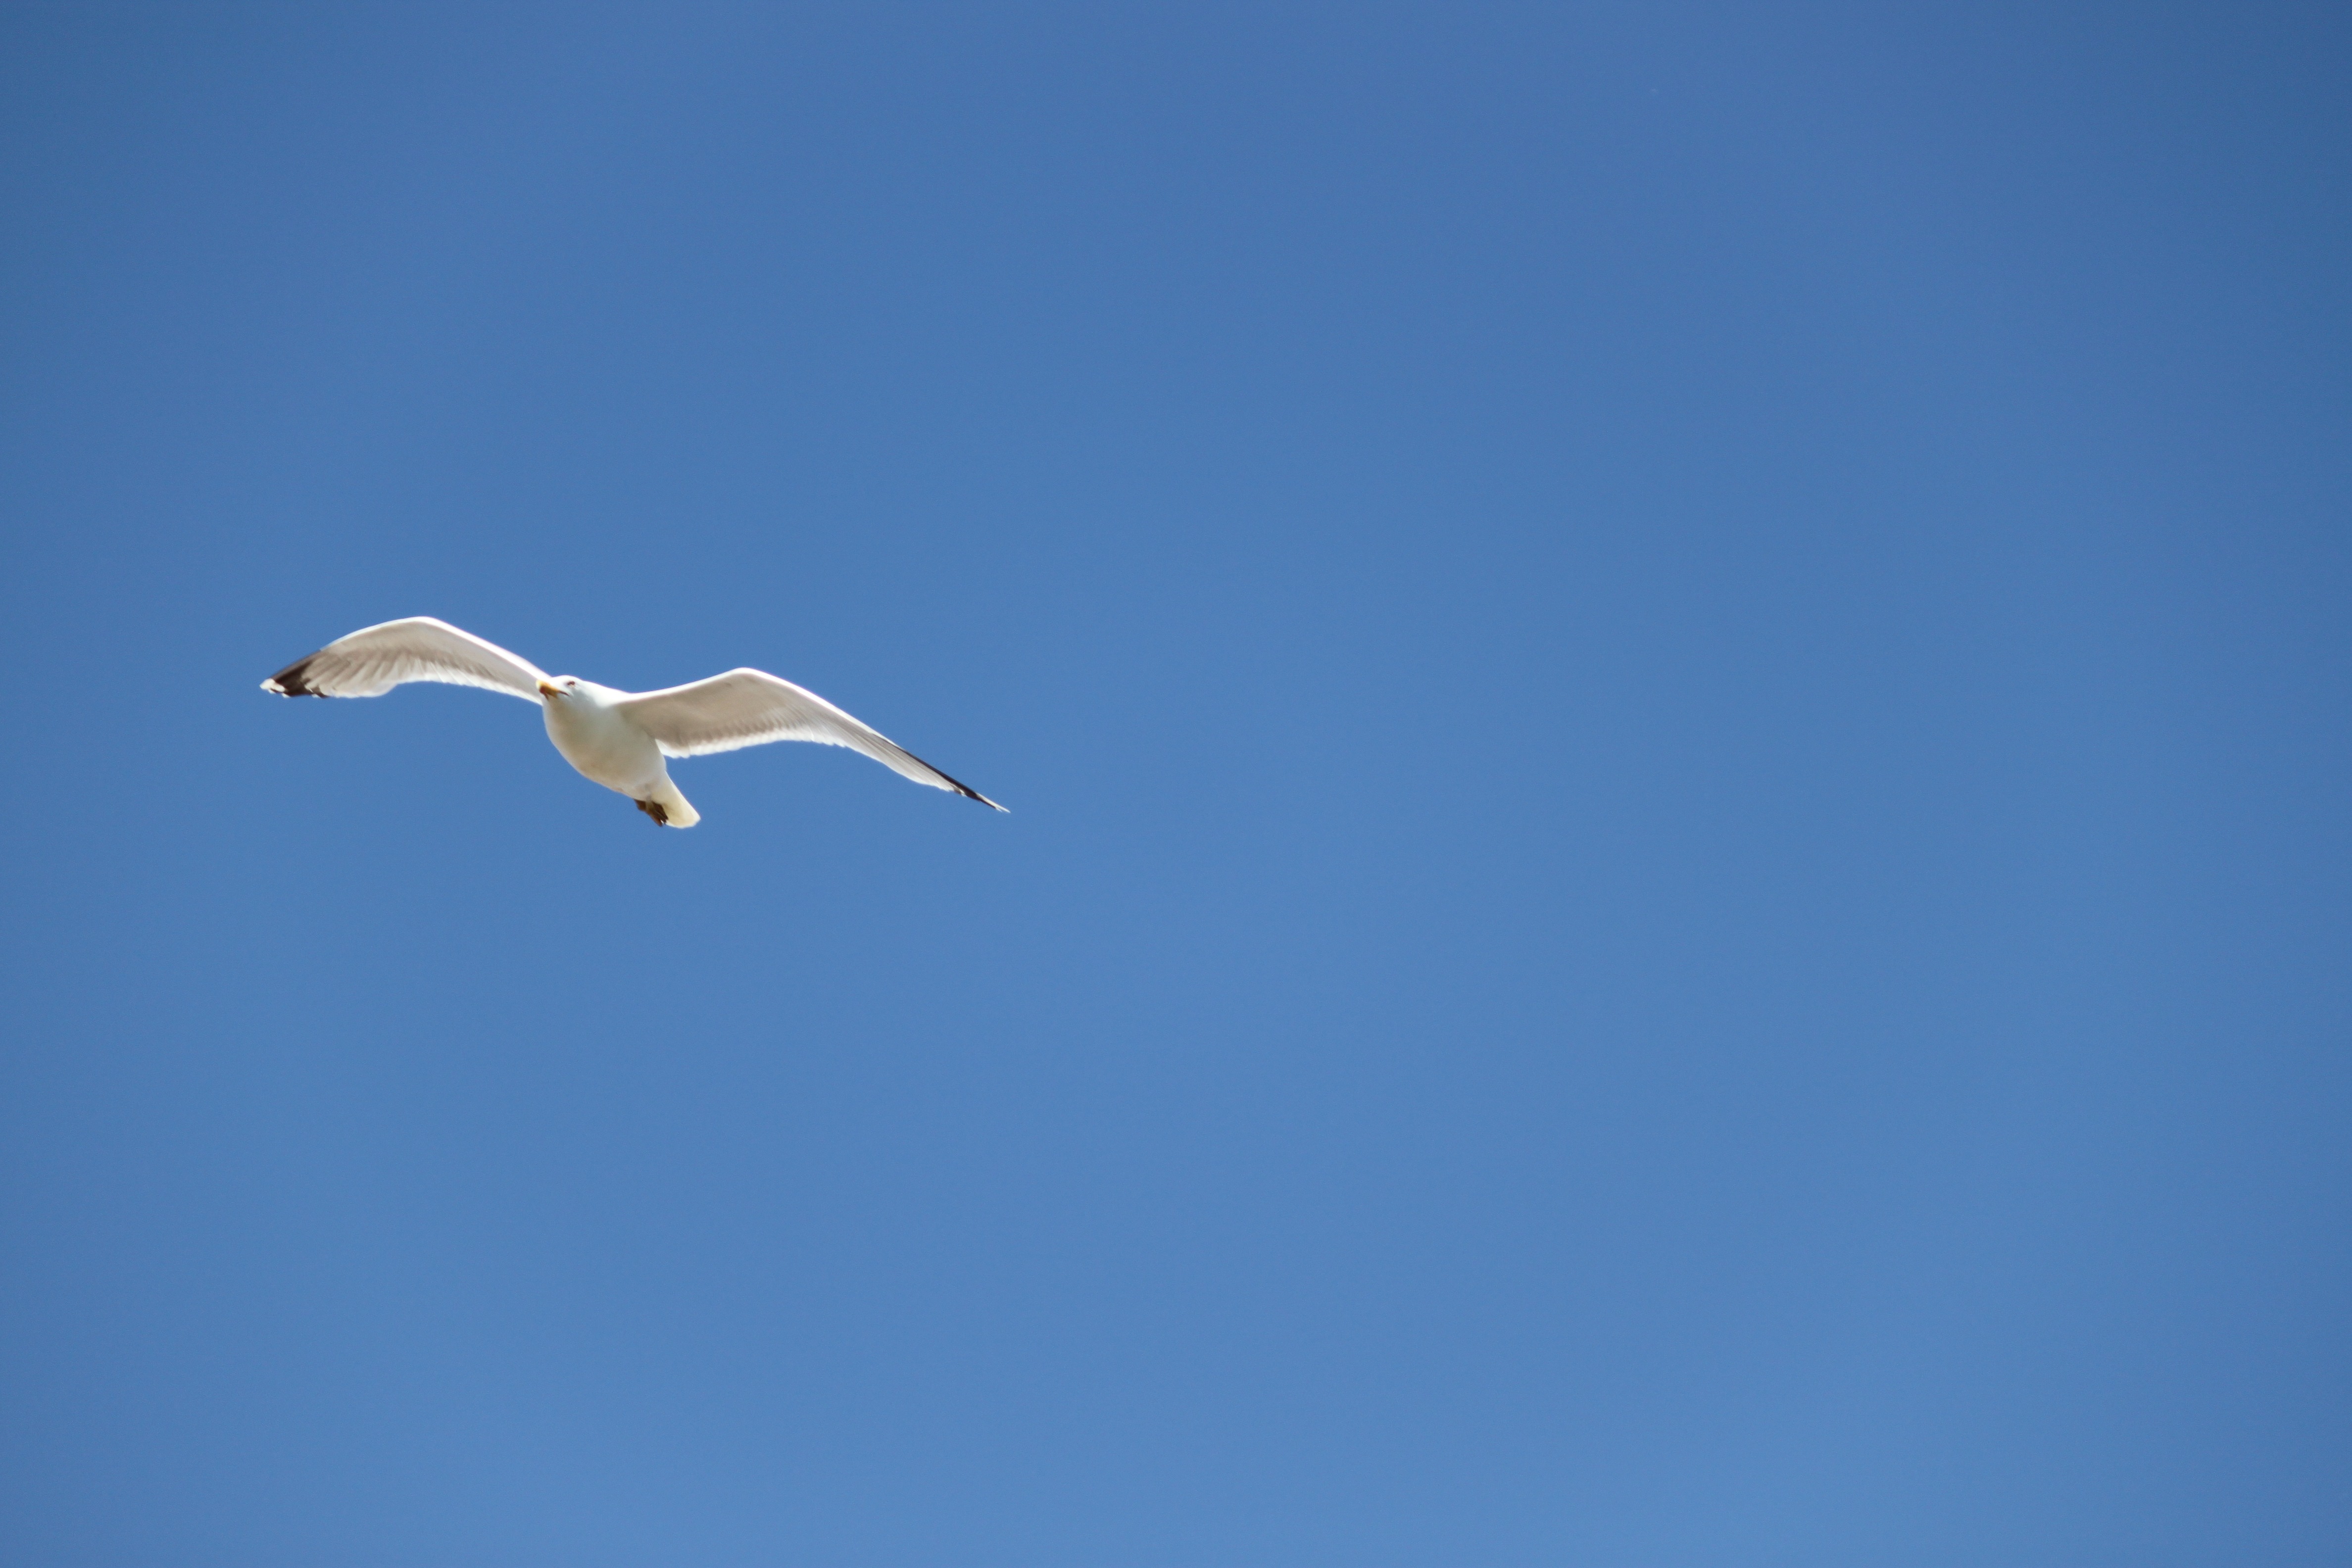
nature, ocean, bird, wing, sky, animal, seabird, fly, seagull, spring, gull, flight, blue, gulls, vertebrate, creature, bill, charadriiformes